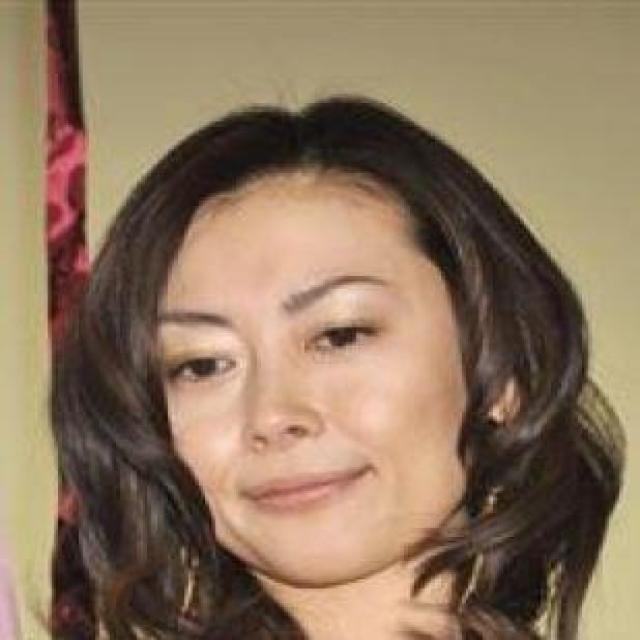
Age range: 21-44